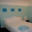
Label: bed